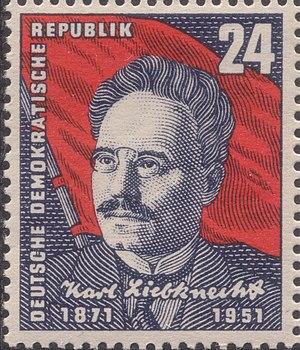
Cette liste recense les personnalités figurant sur les timbres-poste d'Allemagne fédérale, de la République Démocratique d'Allemagne, des diverses zones d'occupation alliées, de la Sarre, du Troisième Reich, de la République de Weimar, de l'Empire Allemand ainsi que des divers petits royaumes qui l'ont précédé.